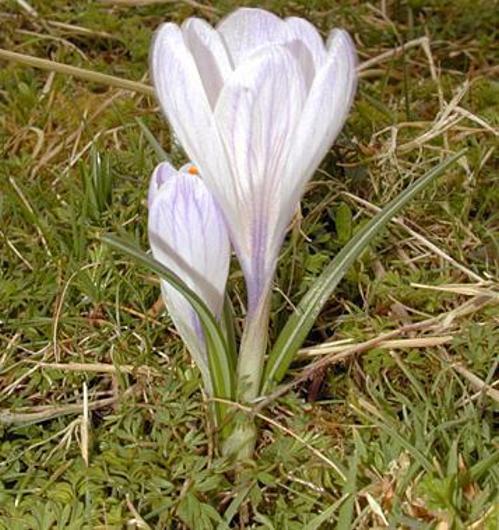
Flower: Crocus